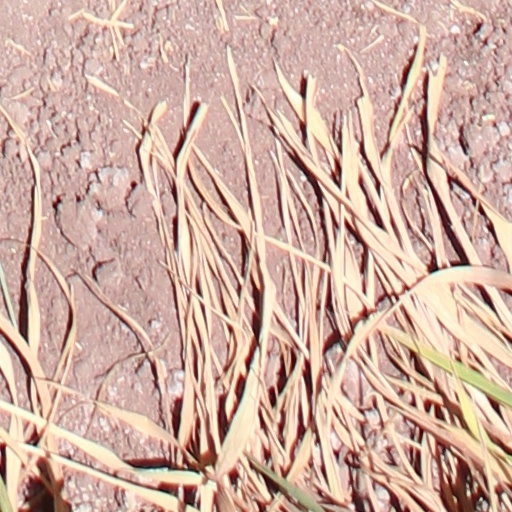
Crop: wheat